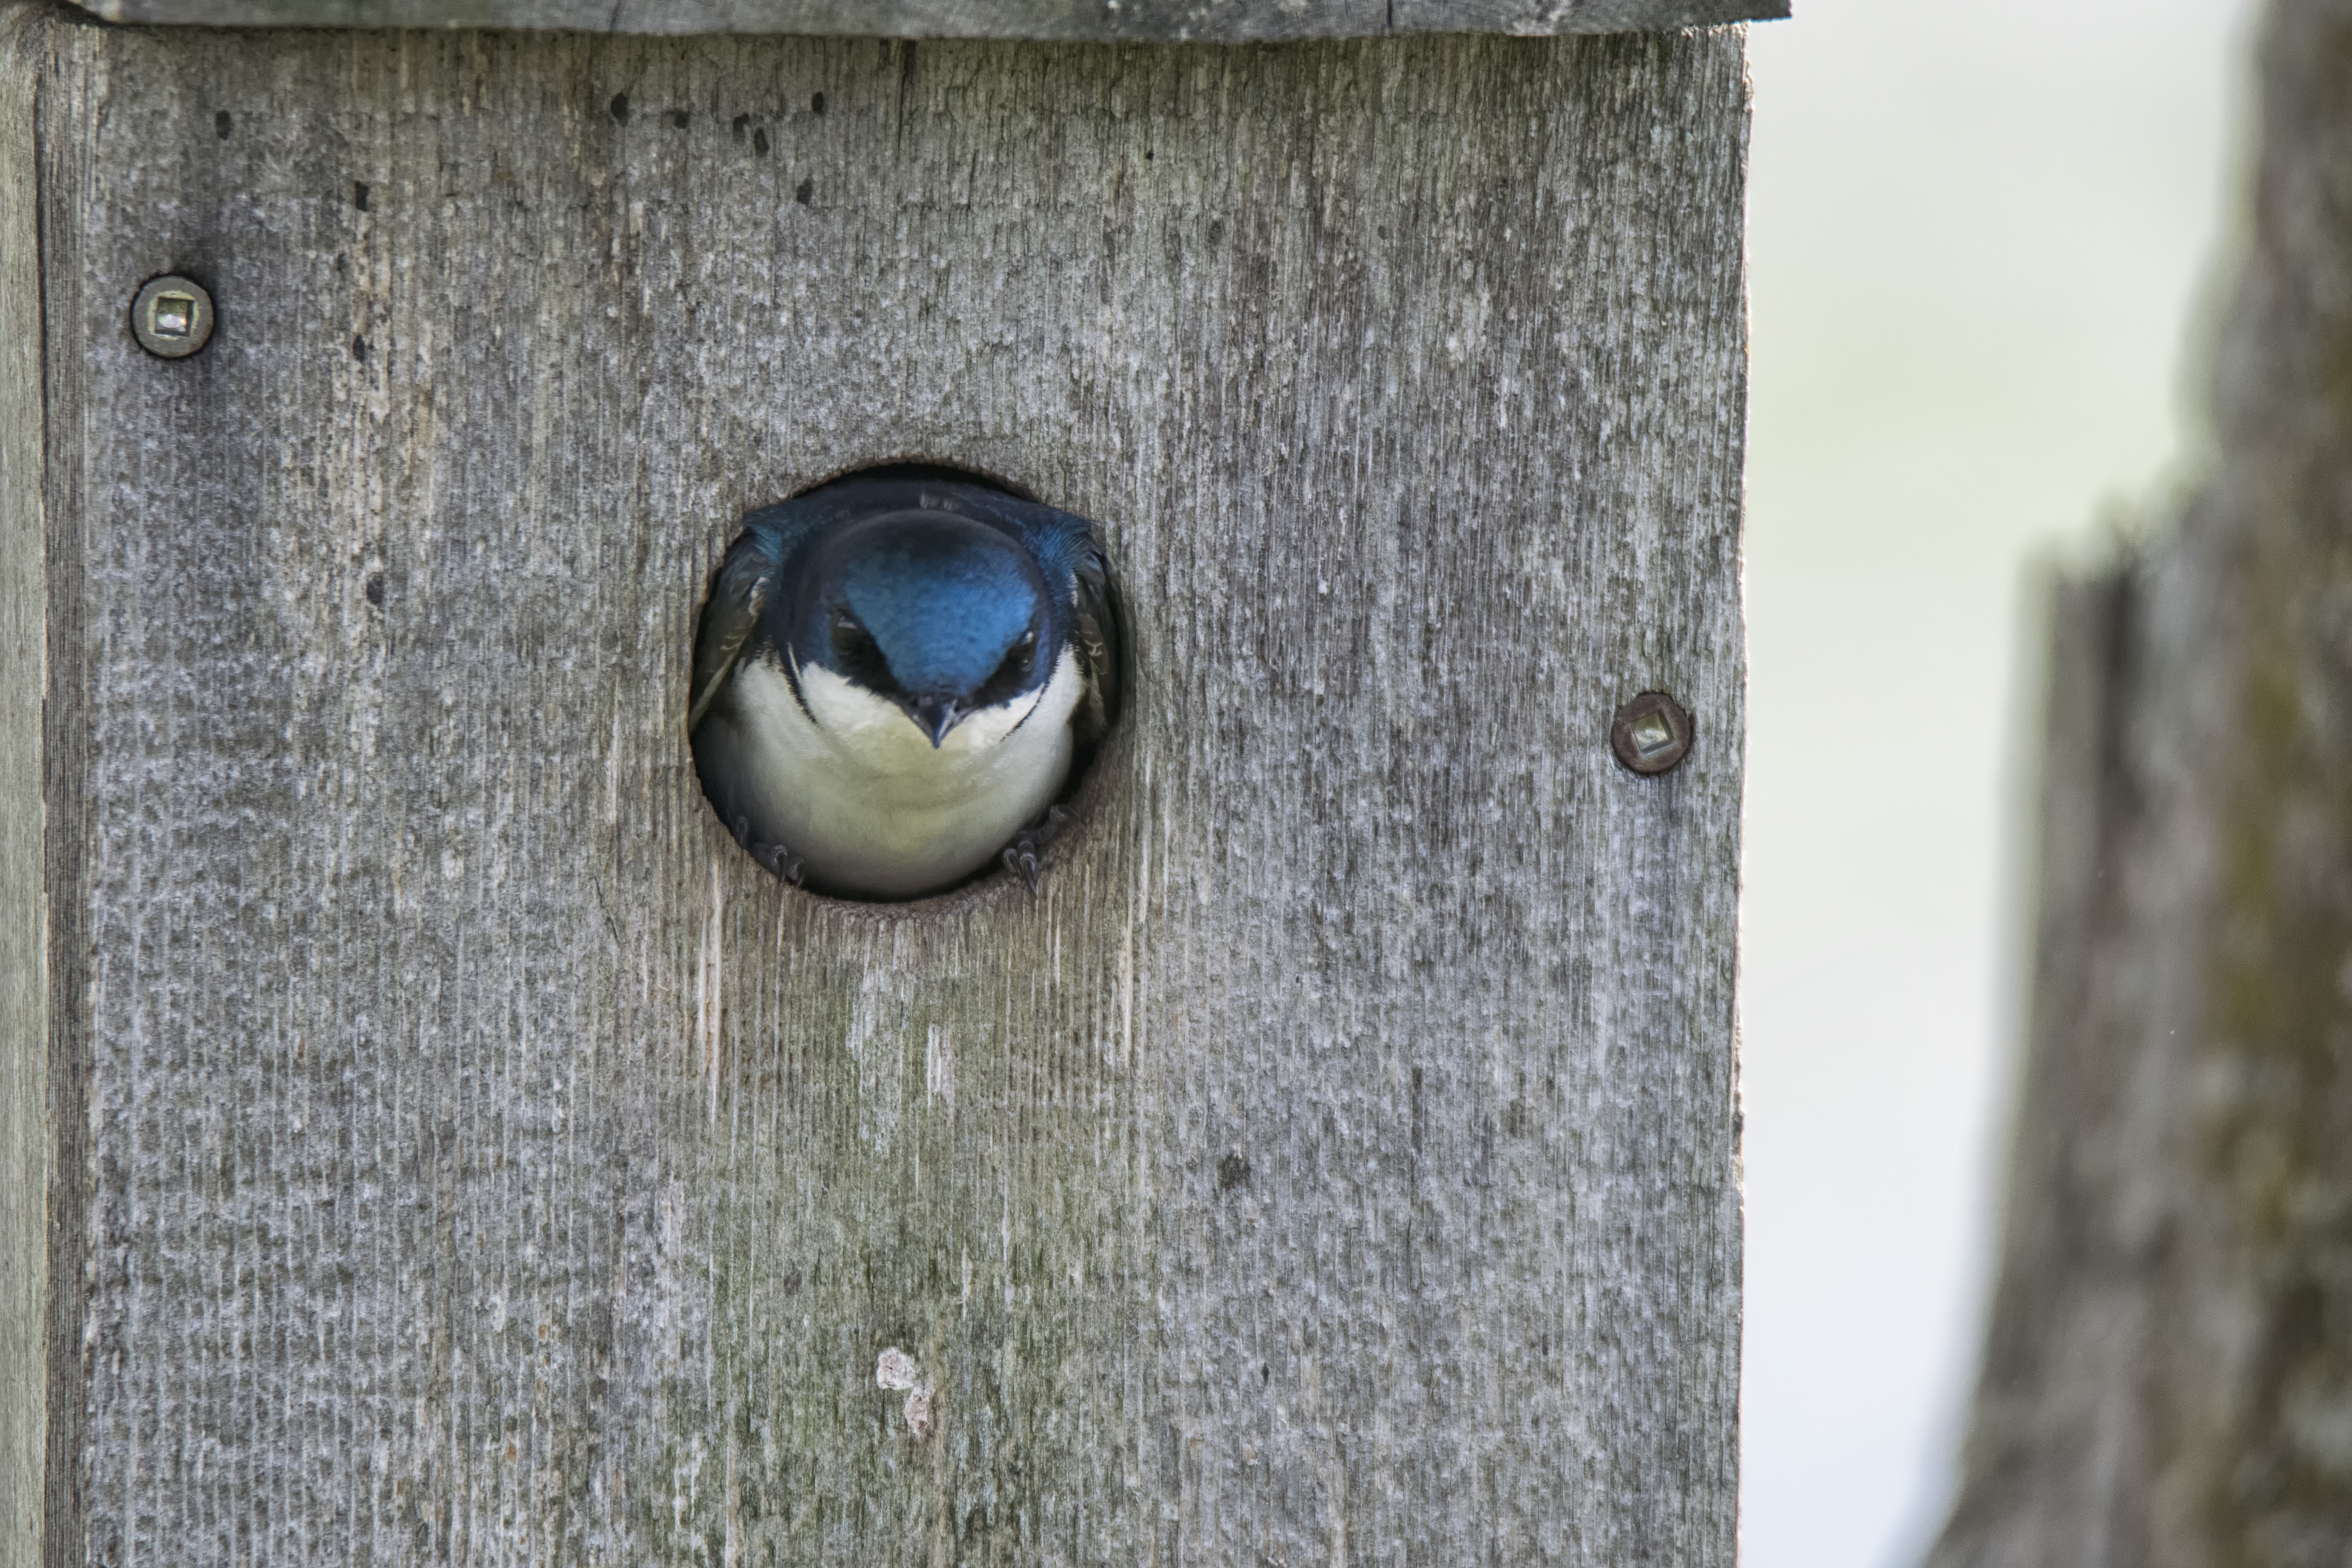
tree, bird, wood, window, green, blue, material, canada, quebec, bluebird, sherbrooke, oiseau, hirondelle, bicolore, swallow, perching bird